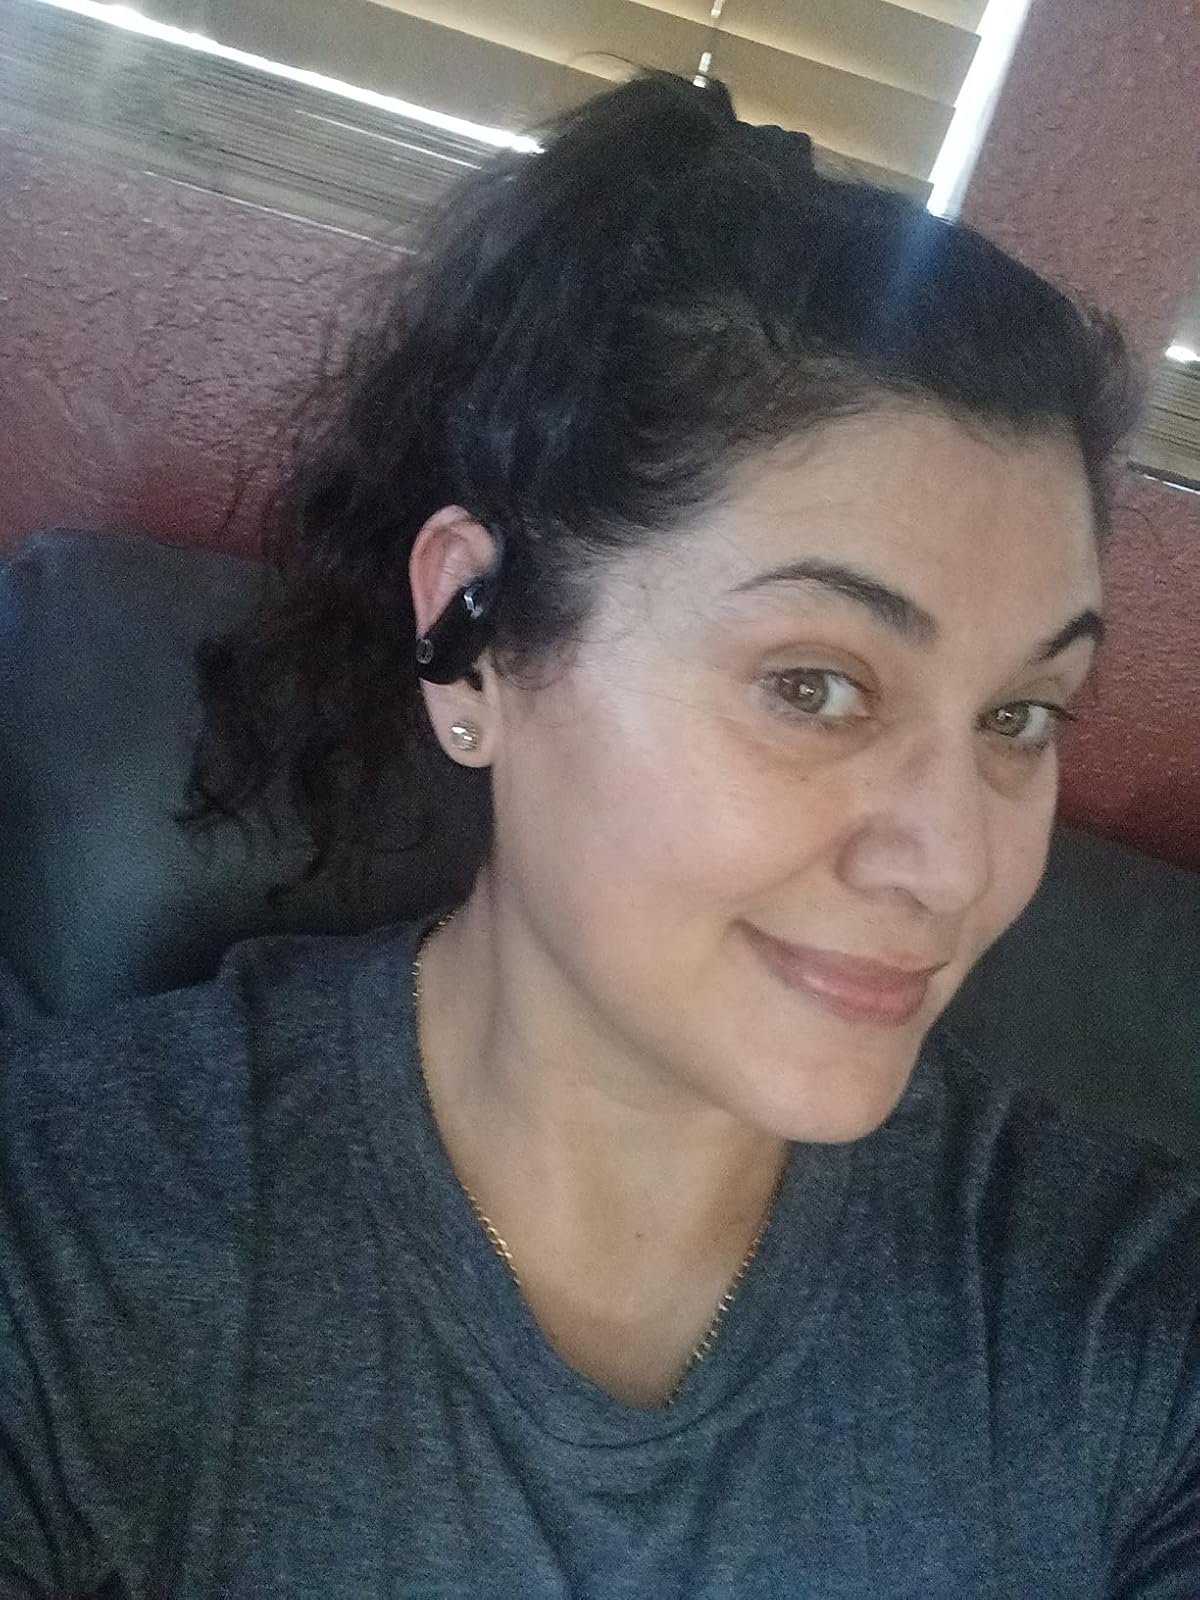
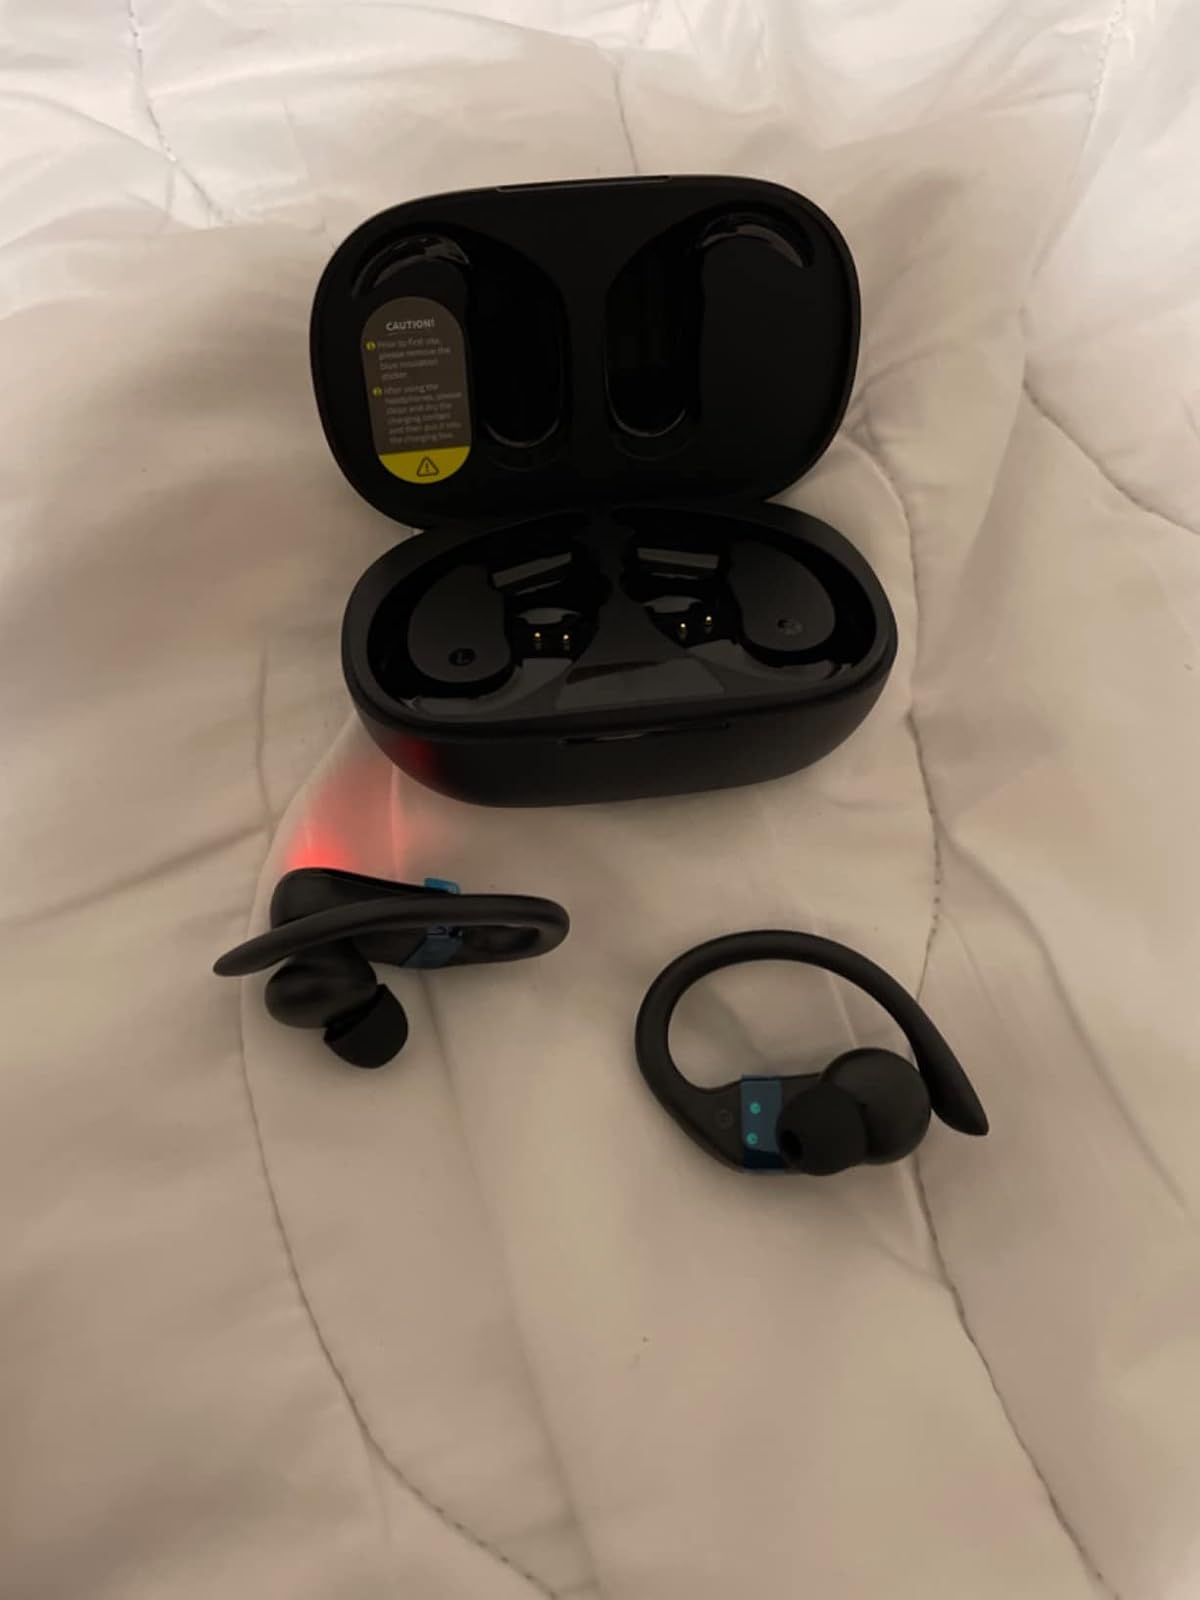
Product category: earbuds
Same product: yes